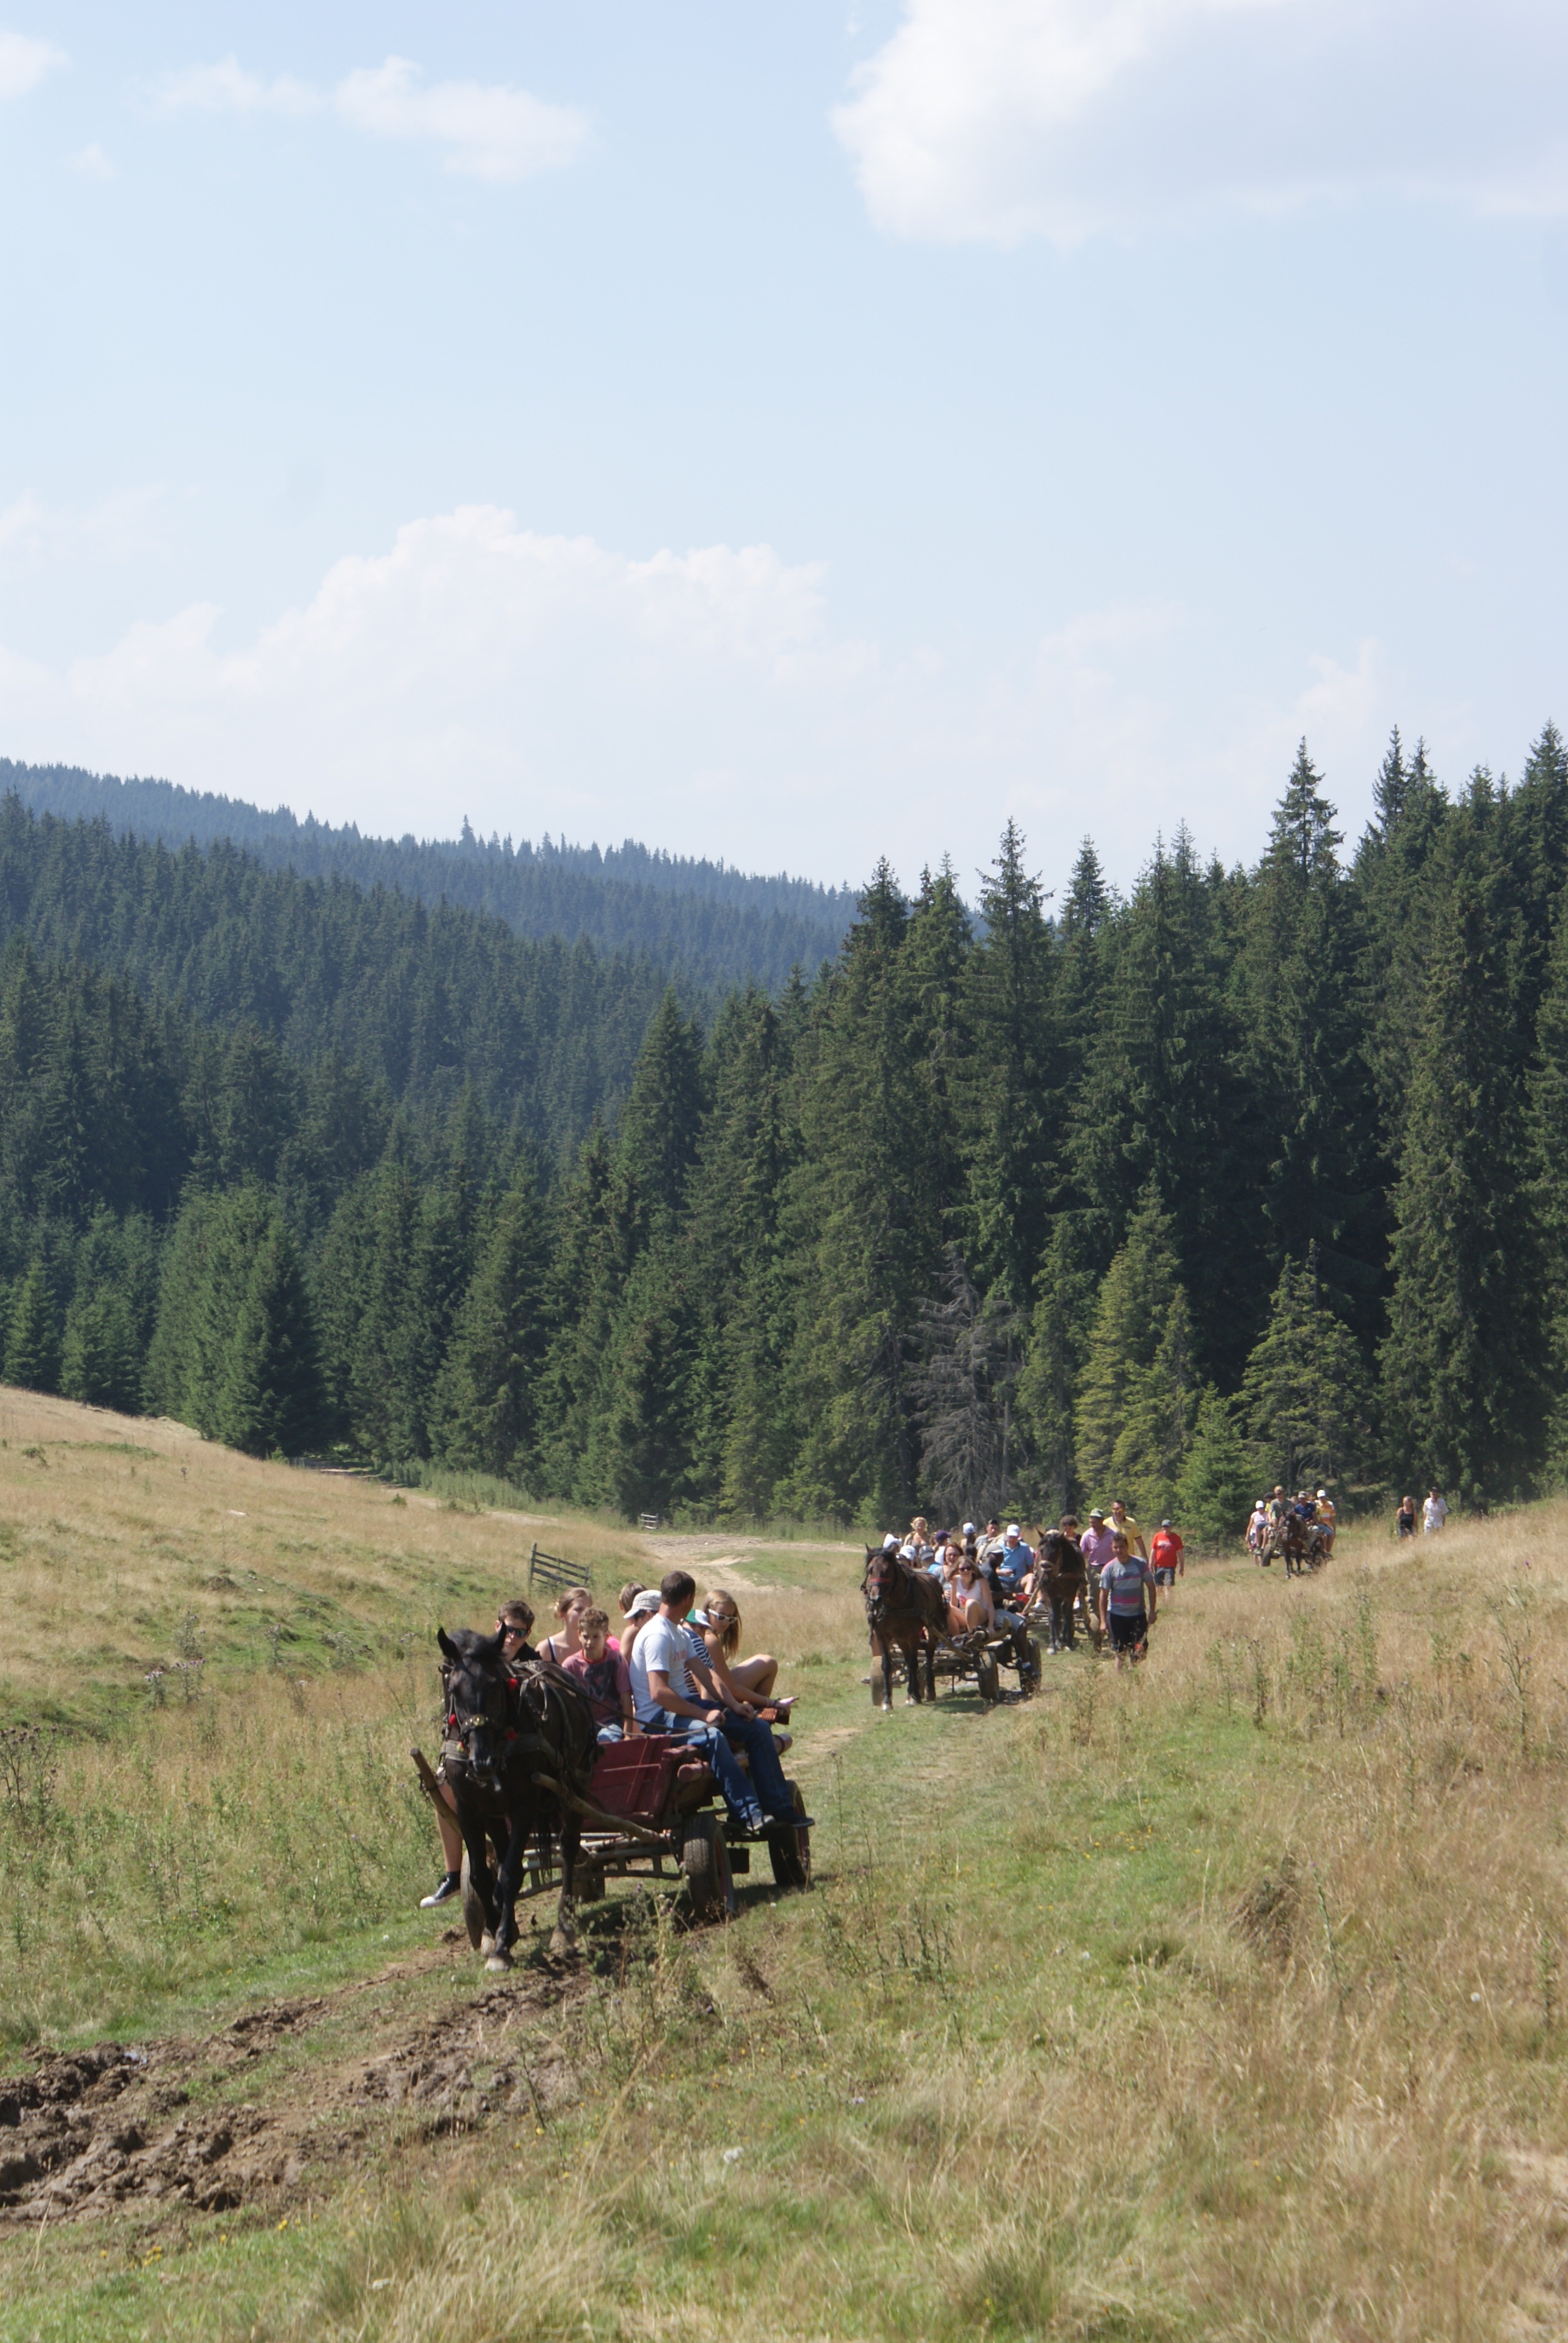
nature, forest, wilderness, walking, mountain, road, trail, meadow, cart, adventure, summer, green, pasture, ridge, trees, sports, grassland, backpacking, ecosystem, forest road, dusty road, pine wood